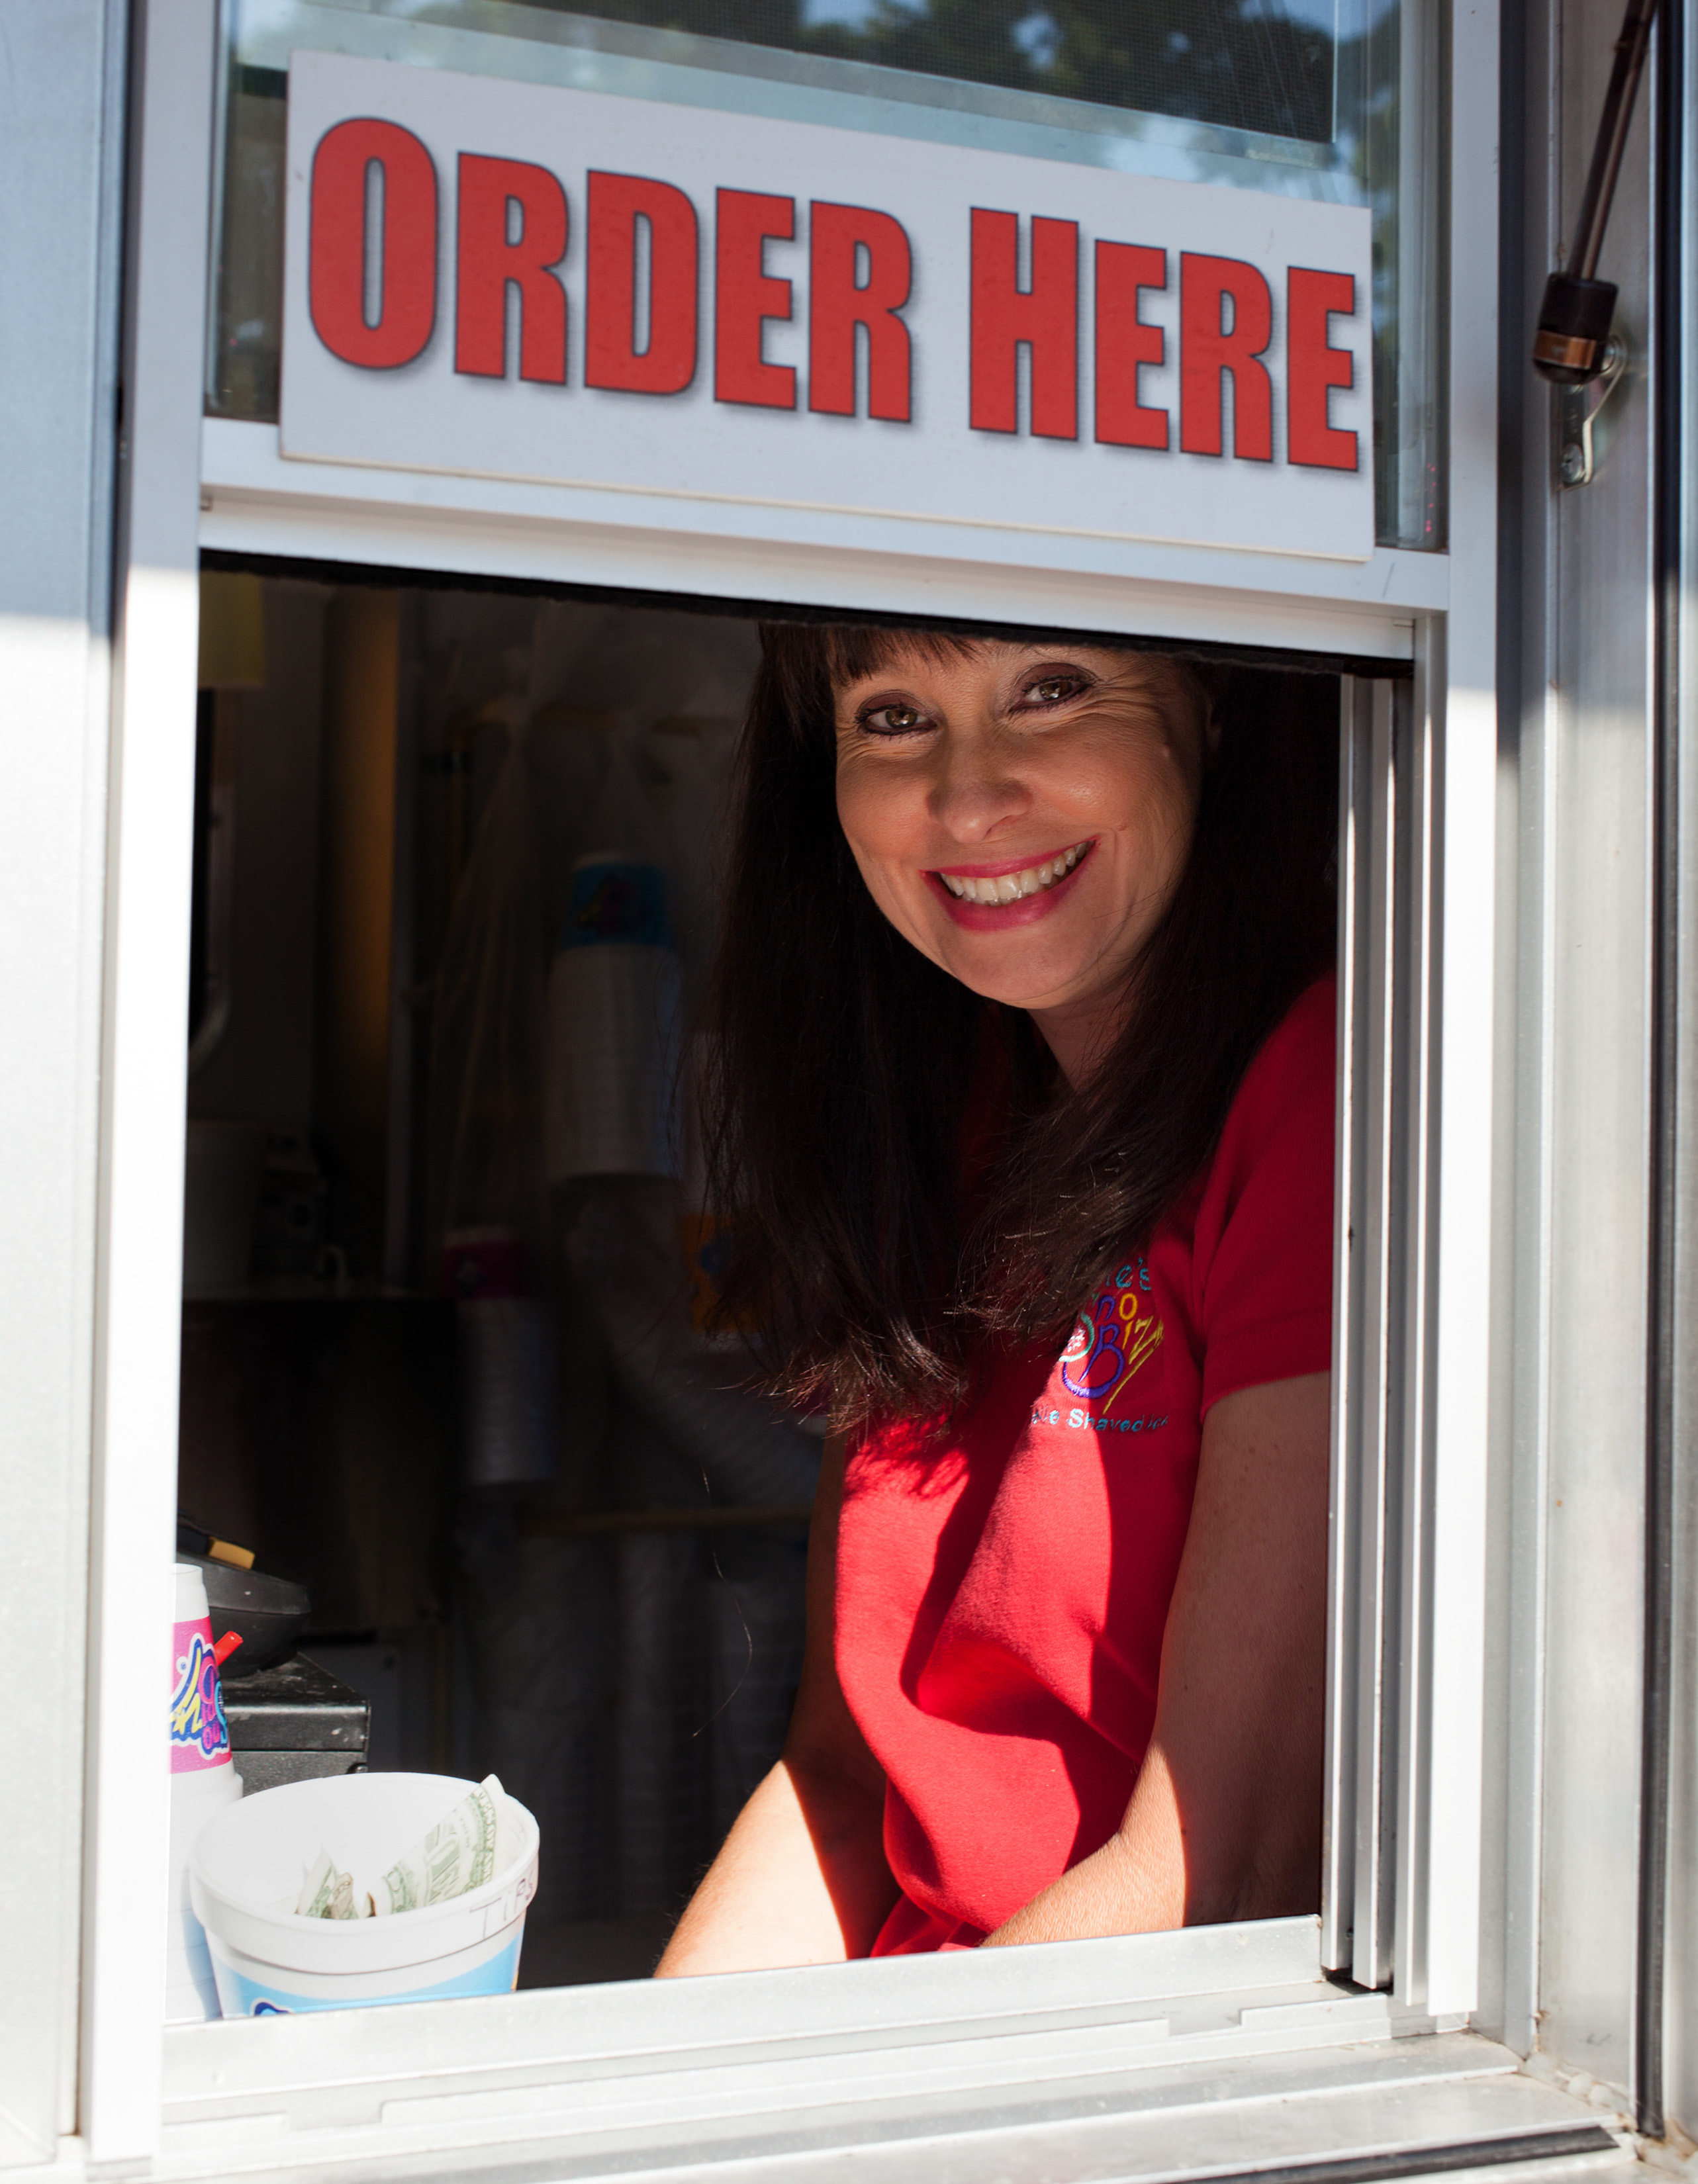
red, color, shopping, lady, california, beauty, sacramento, realwold, sense